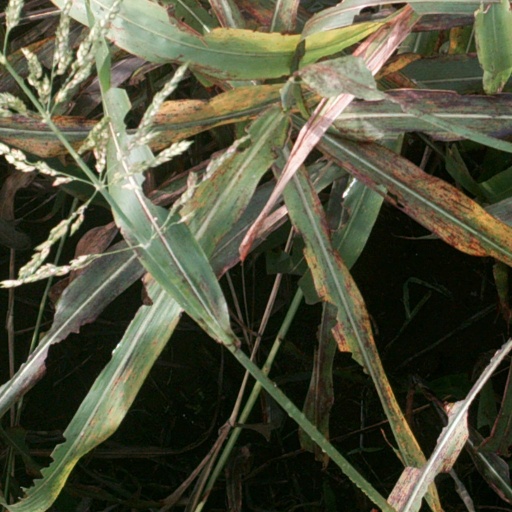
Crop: sorghum